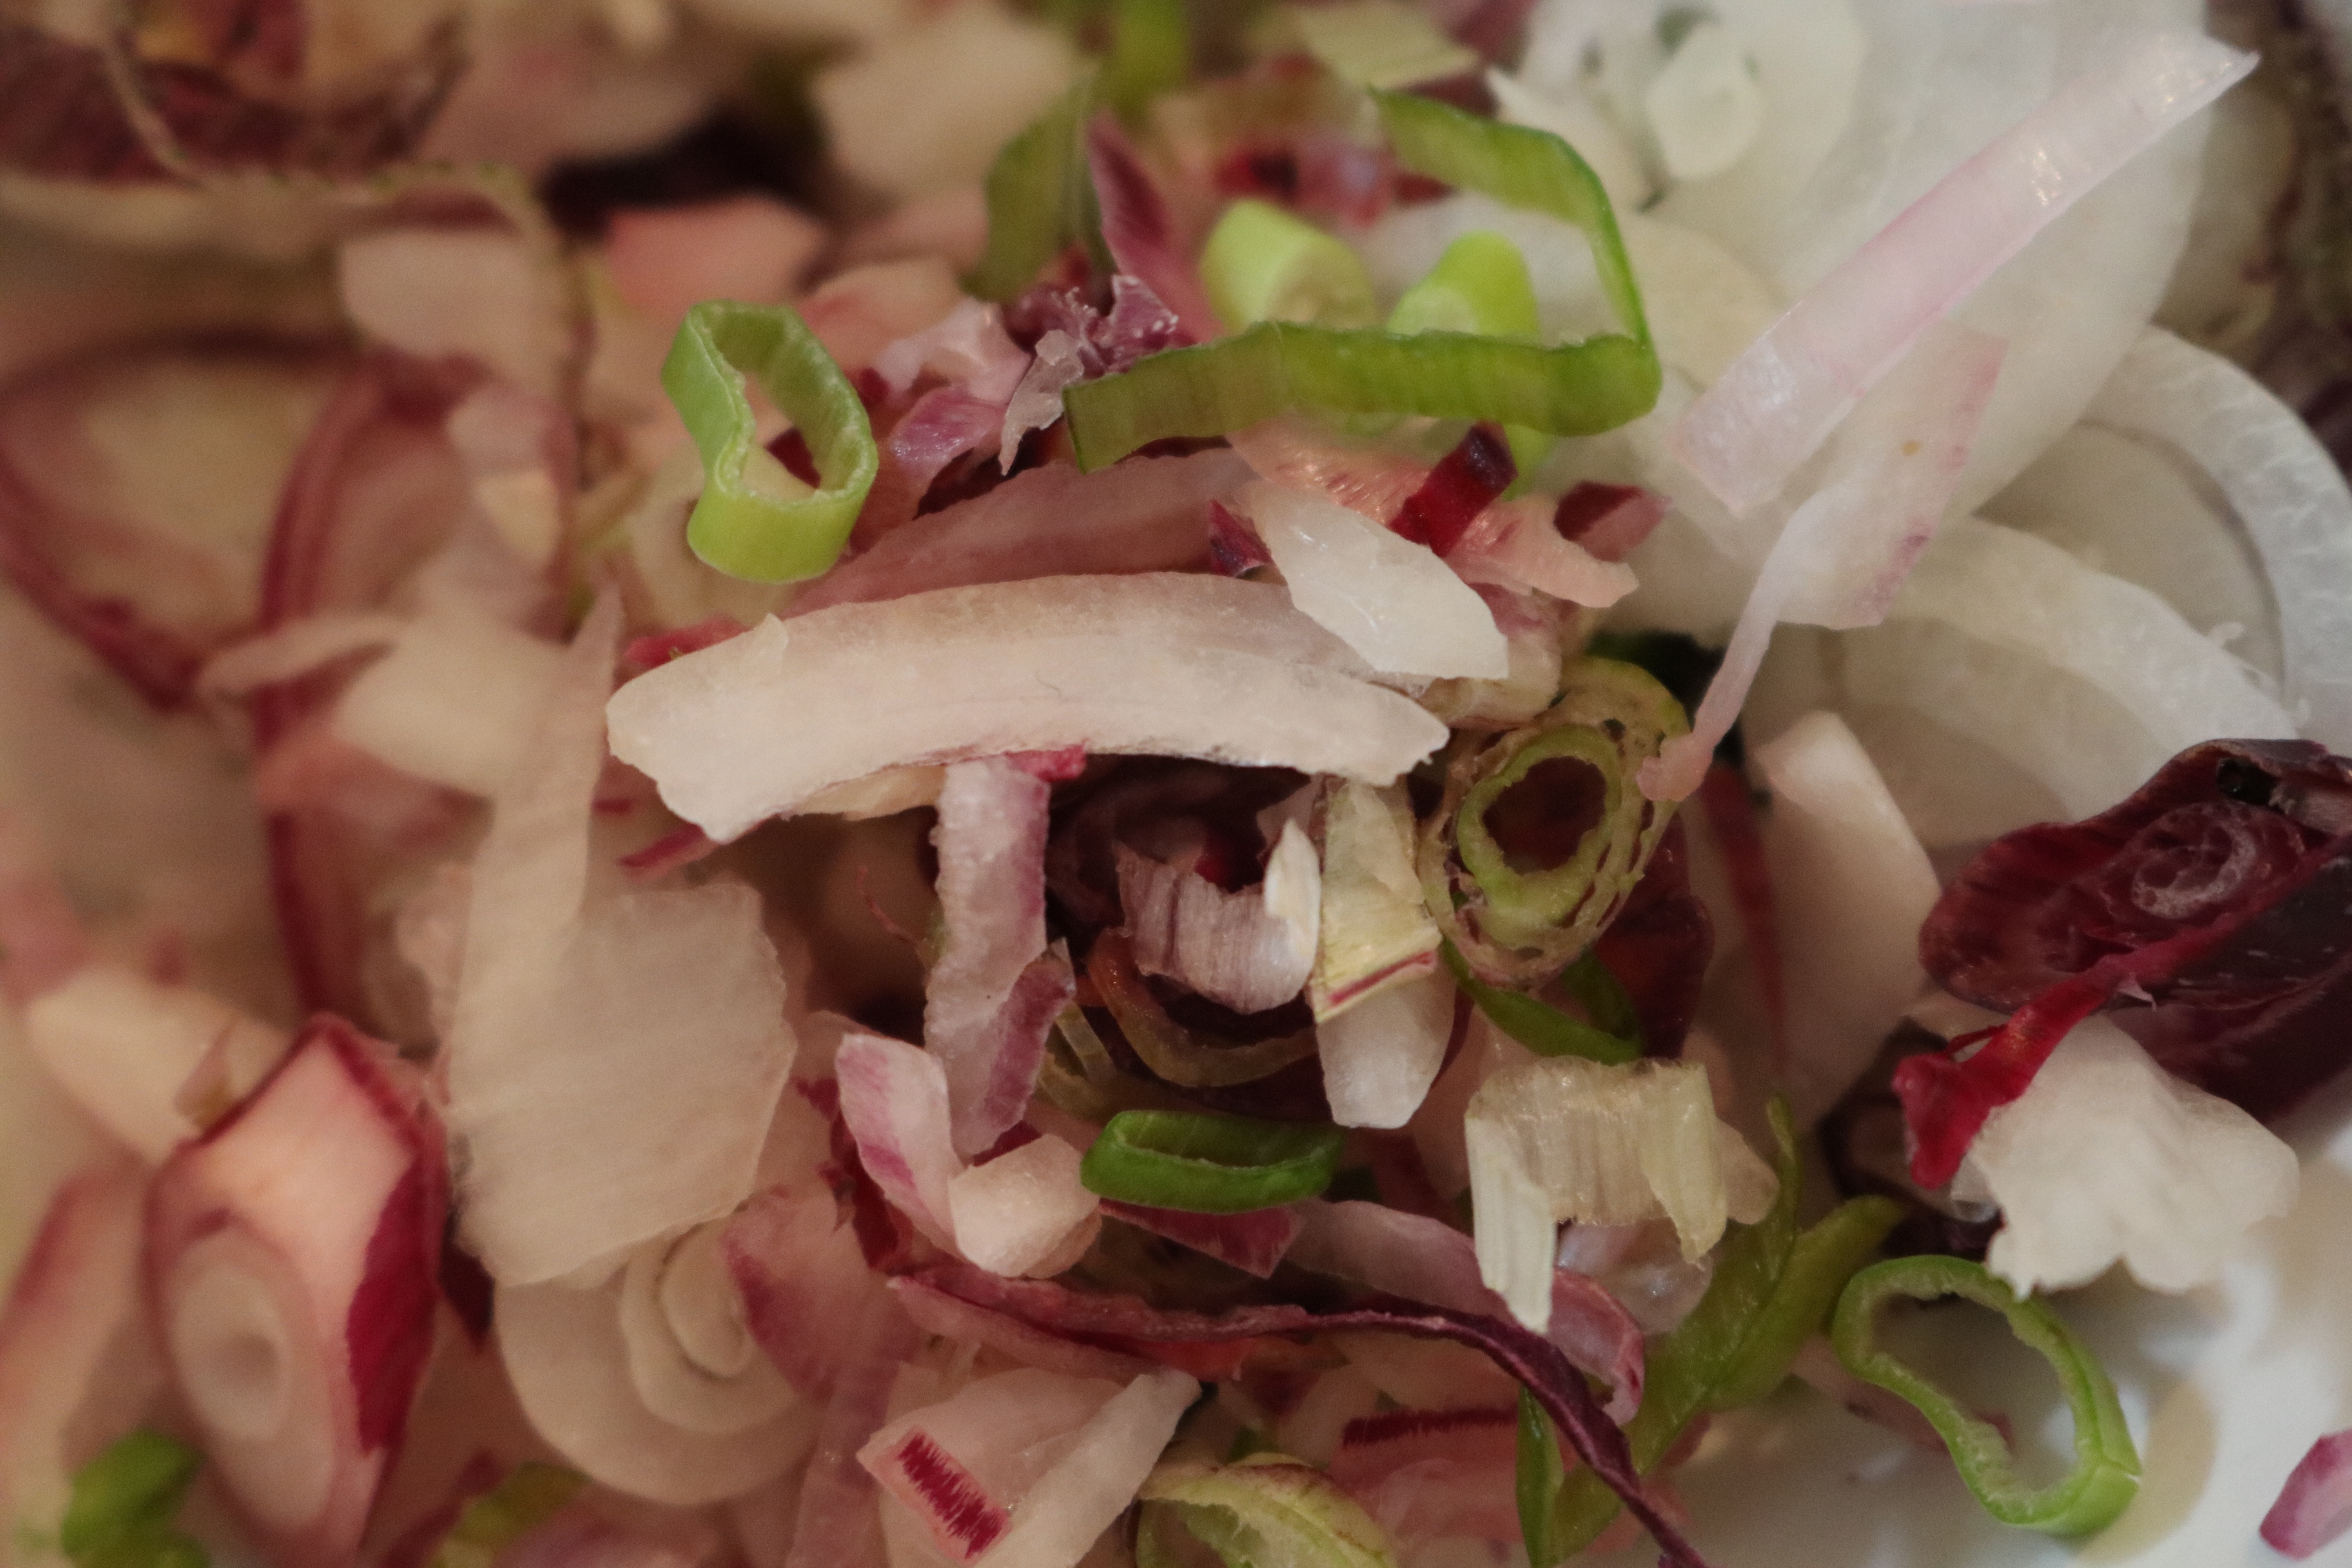
plant, flower, dish, food, salad, produce, vegetable, meat, cuisine, waldorf salad